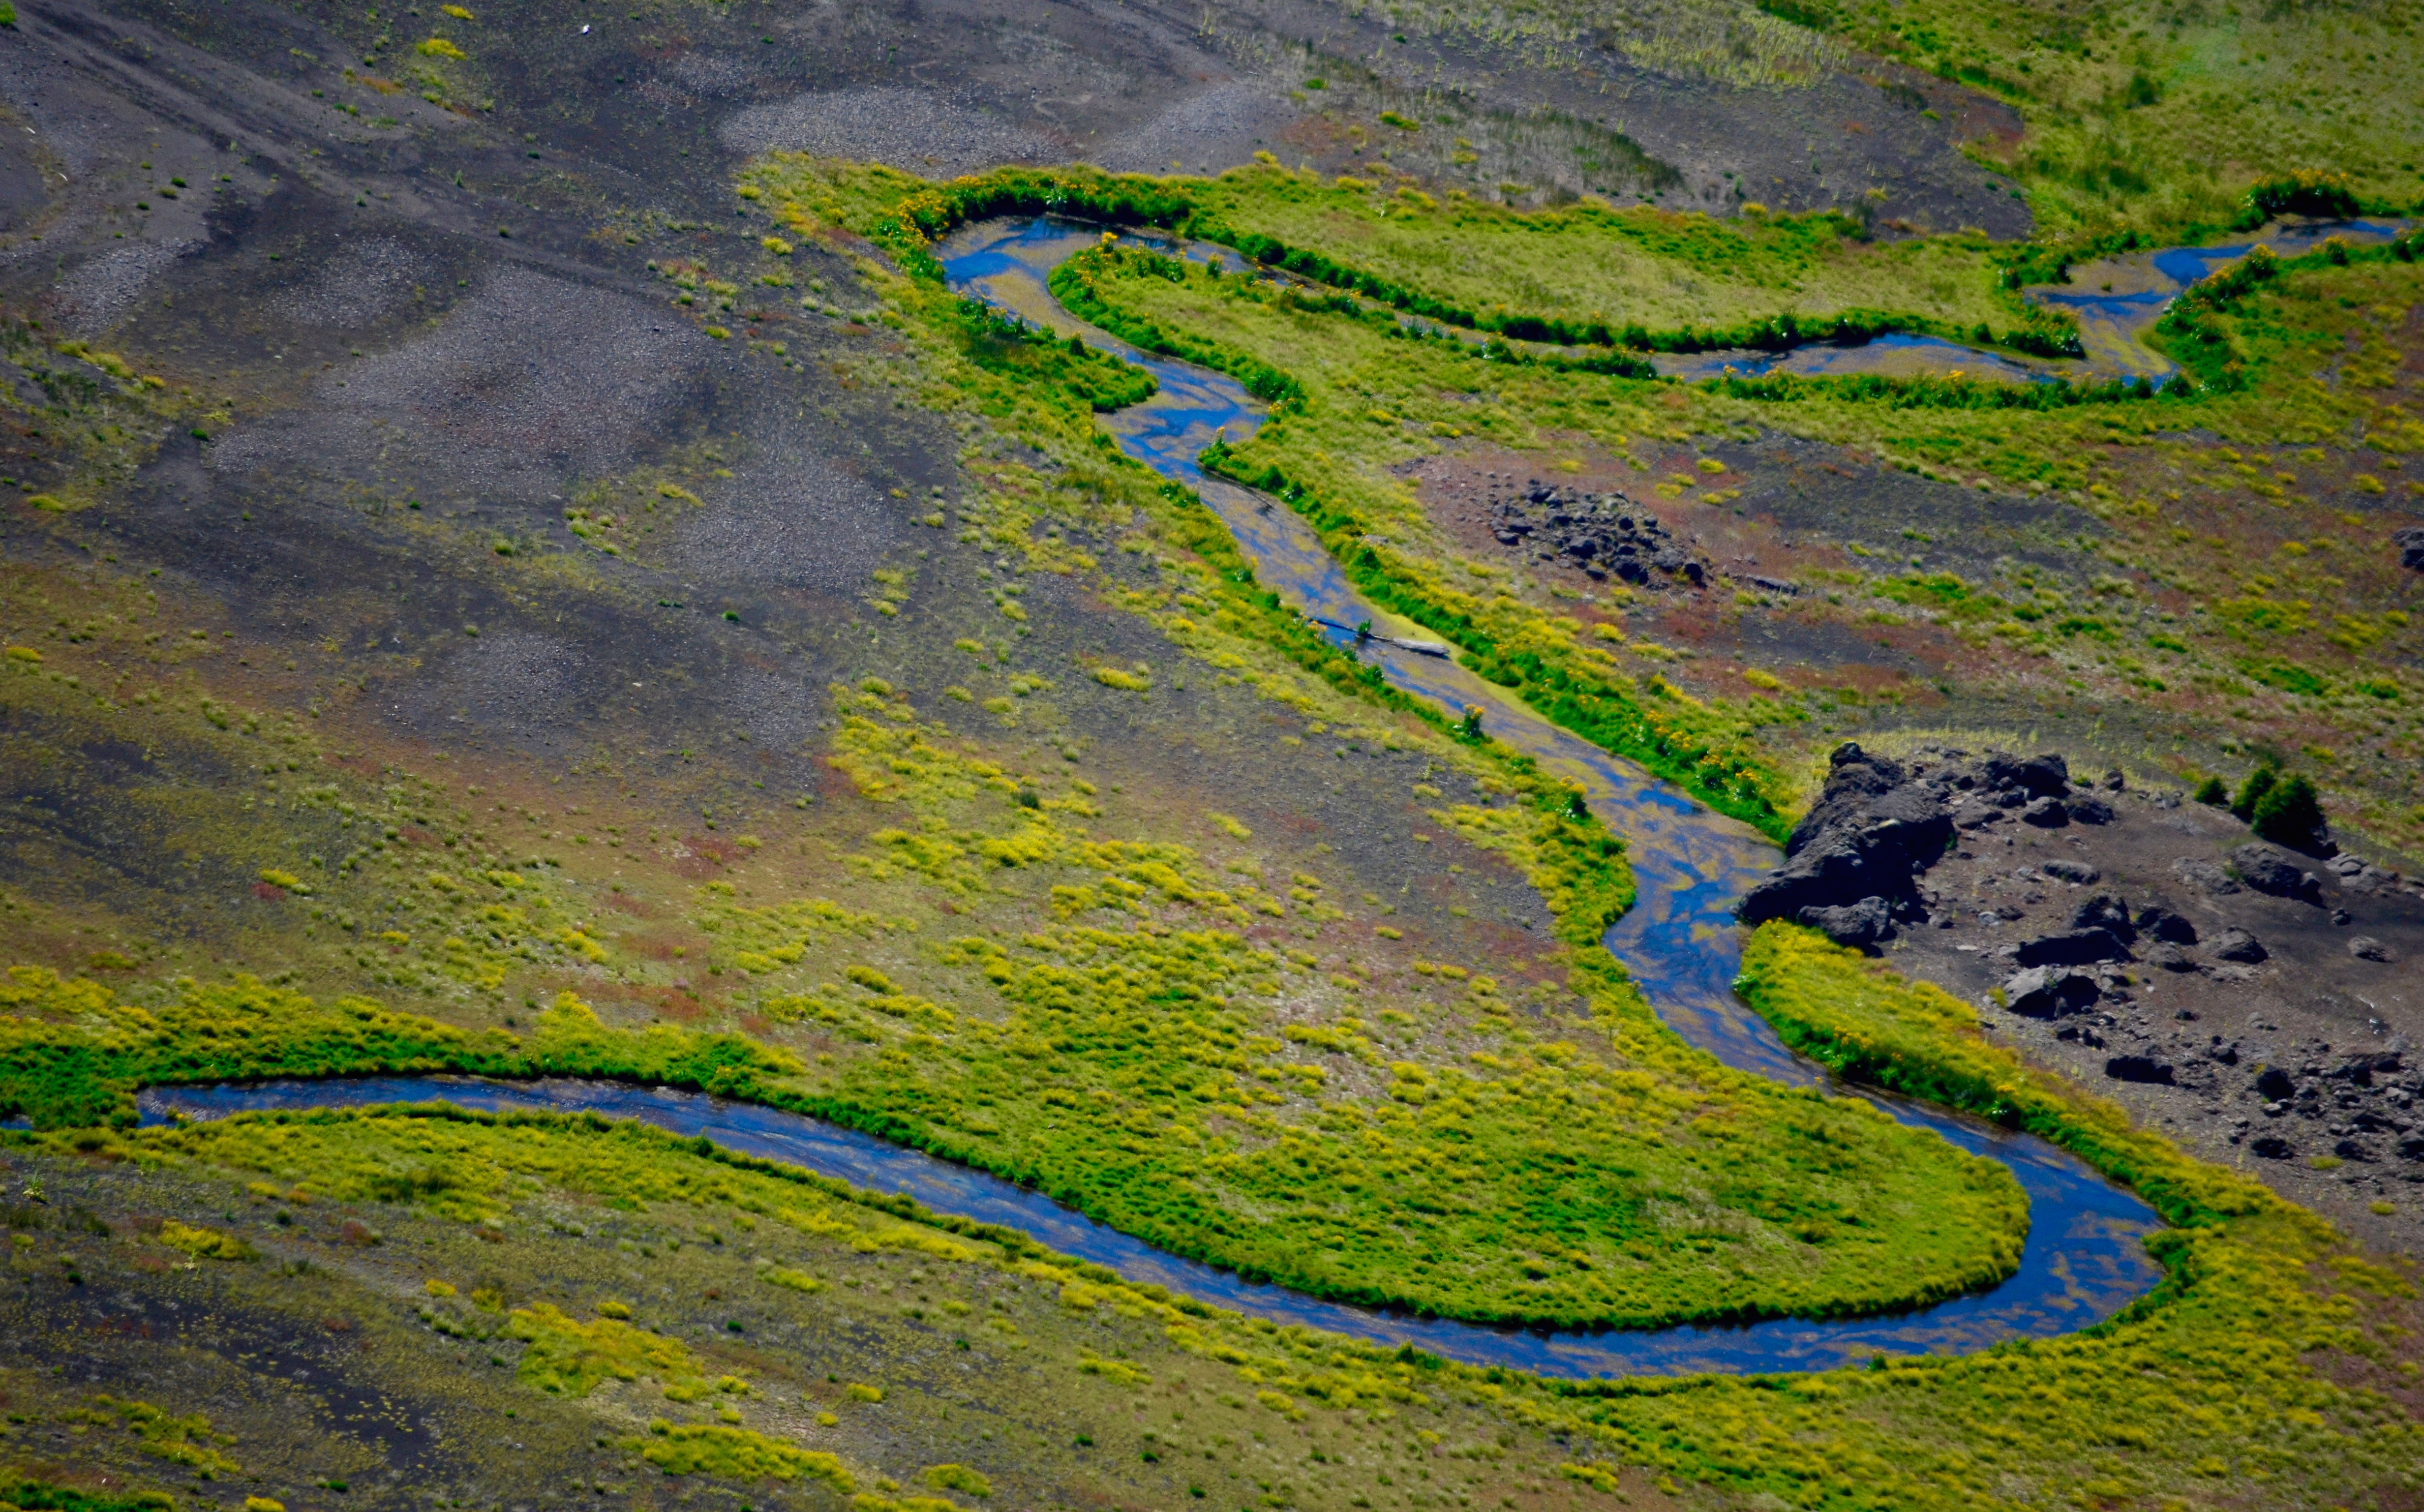
landscape, marsh, wilderness, field, meadow, hill, valley, soil, agriculture, terrain, plain, terrace, geology, grassland, wetland, bog, plateau, habitat, ecosystem, tundra, rural area, landform, aerial photography, natural environment, geographical feature